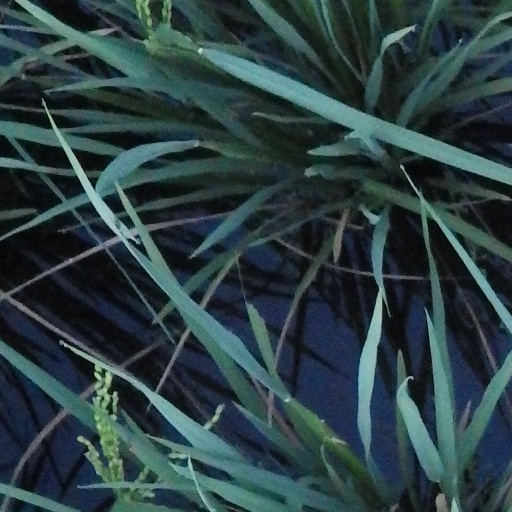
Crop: rice